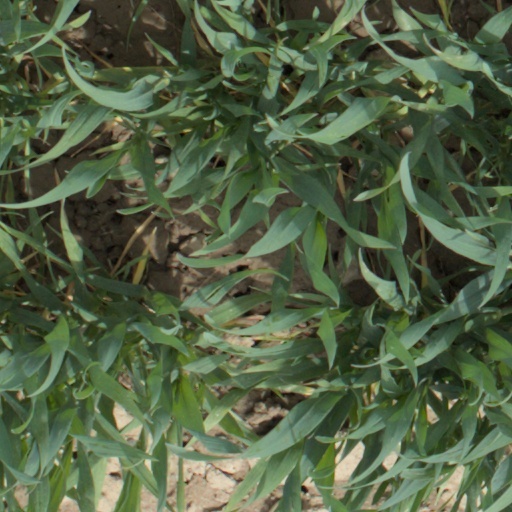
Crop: wheat